Sebastian Boenisch

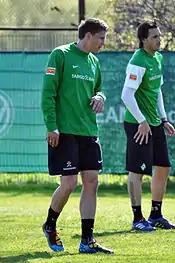
Boenisch during Werder Bremen's training on 23 April 2010.

On 1 September 2007, he moved to Werder Bremen on an undisclosed fee, believed to be around €3 million and signed a four-year deal that would last until 2011. Four months after signing for Werder Bremen, he was joined by Schalke teammate Mesut Özil, who suffered the same fate as Boenisch.